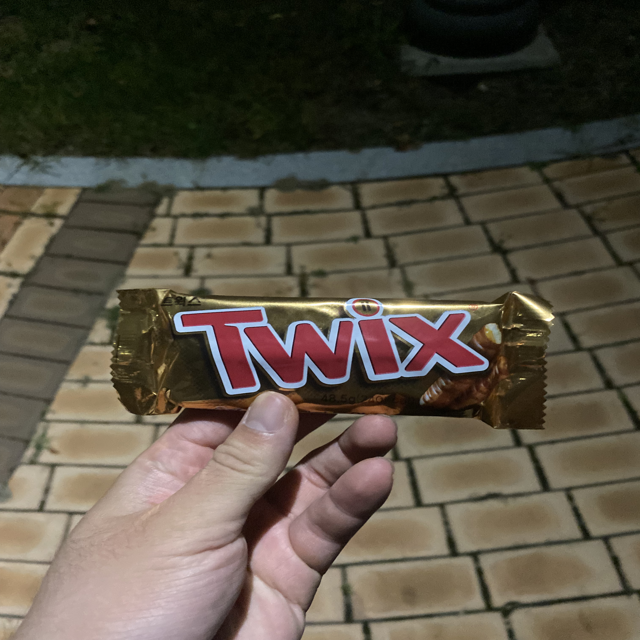
Label: plastics